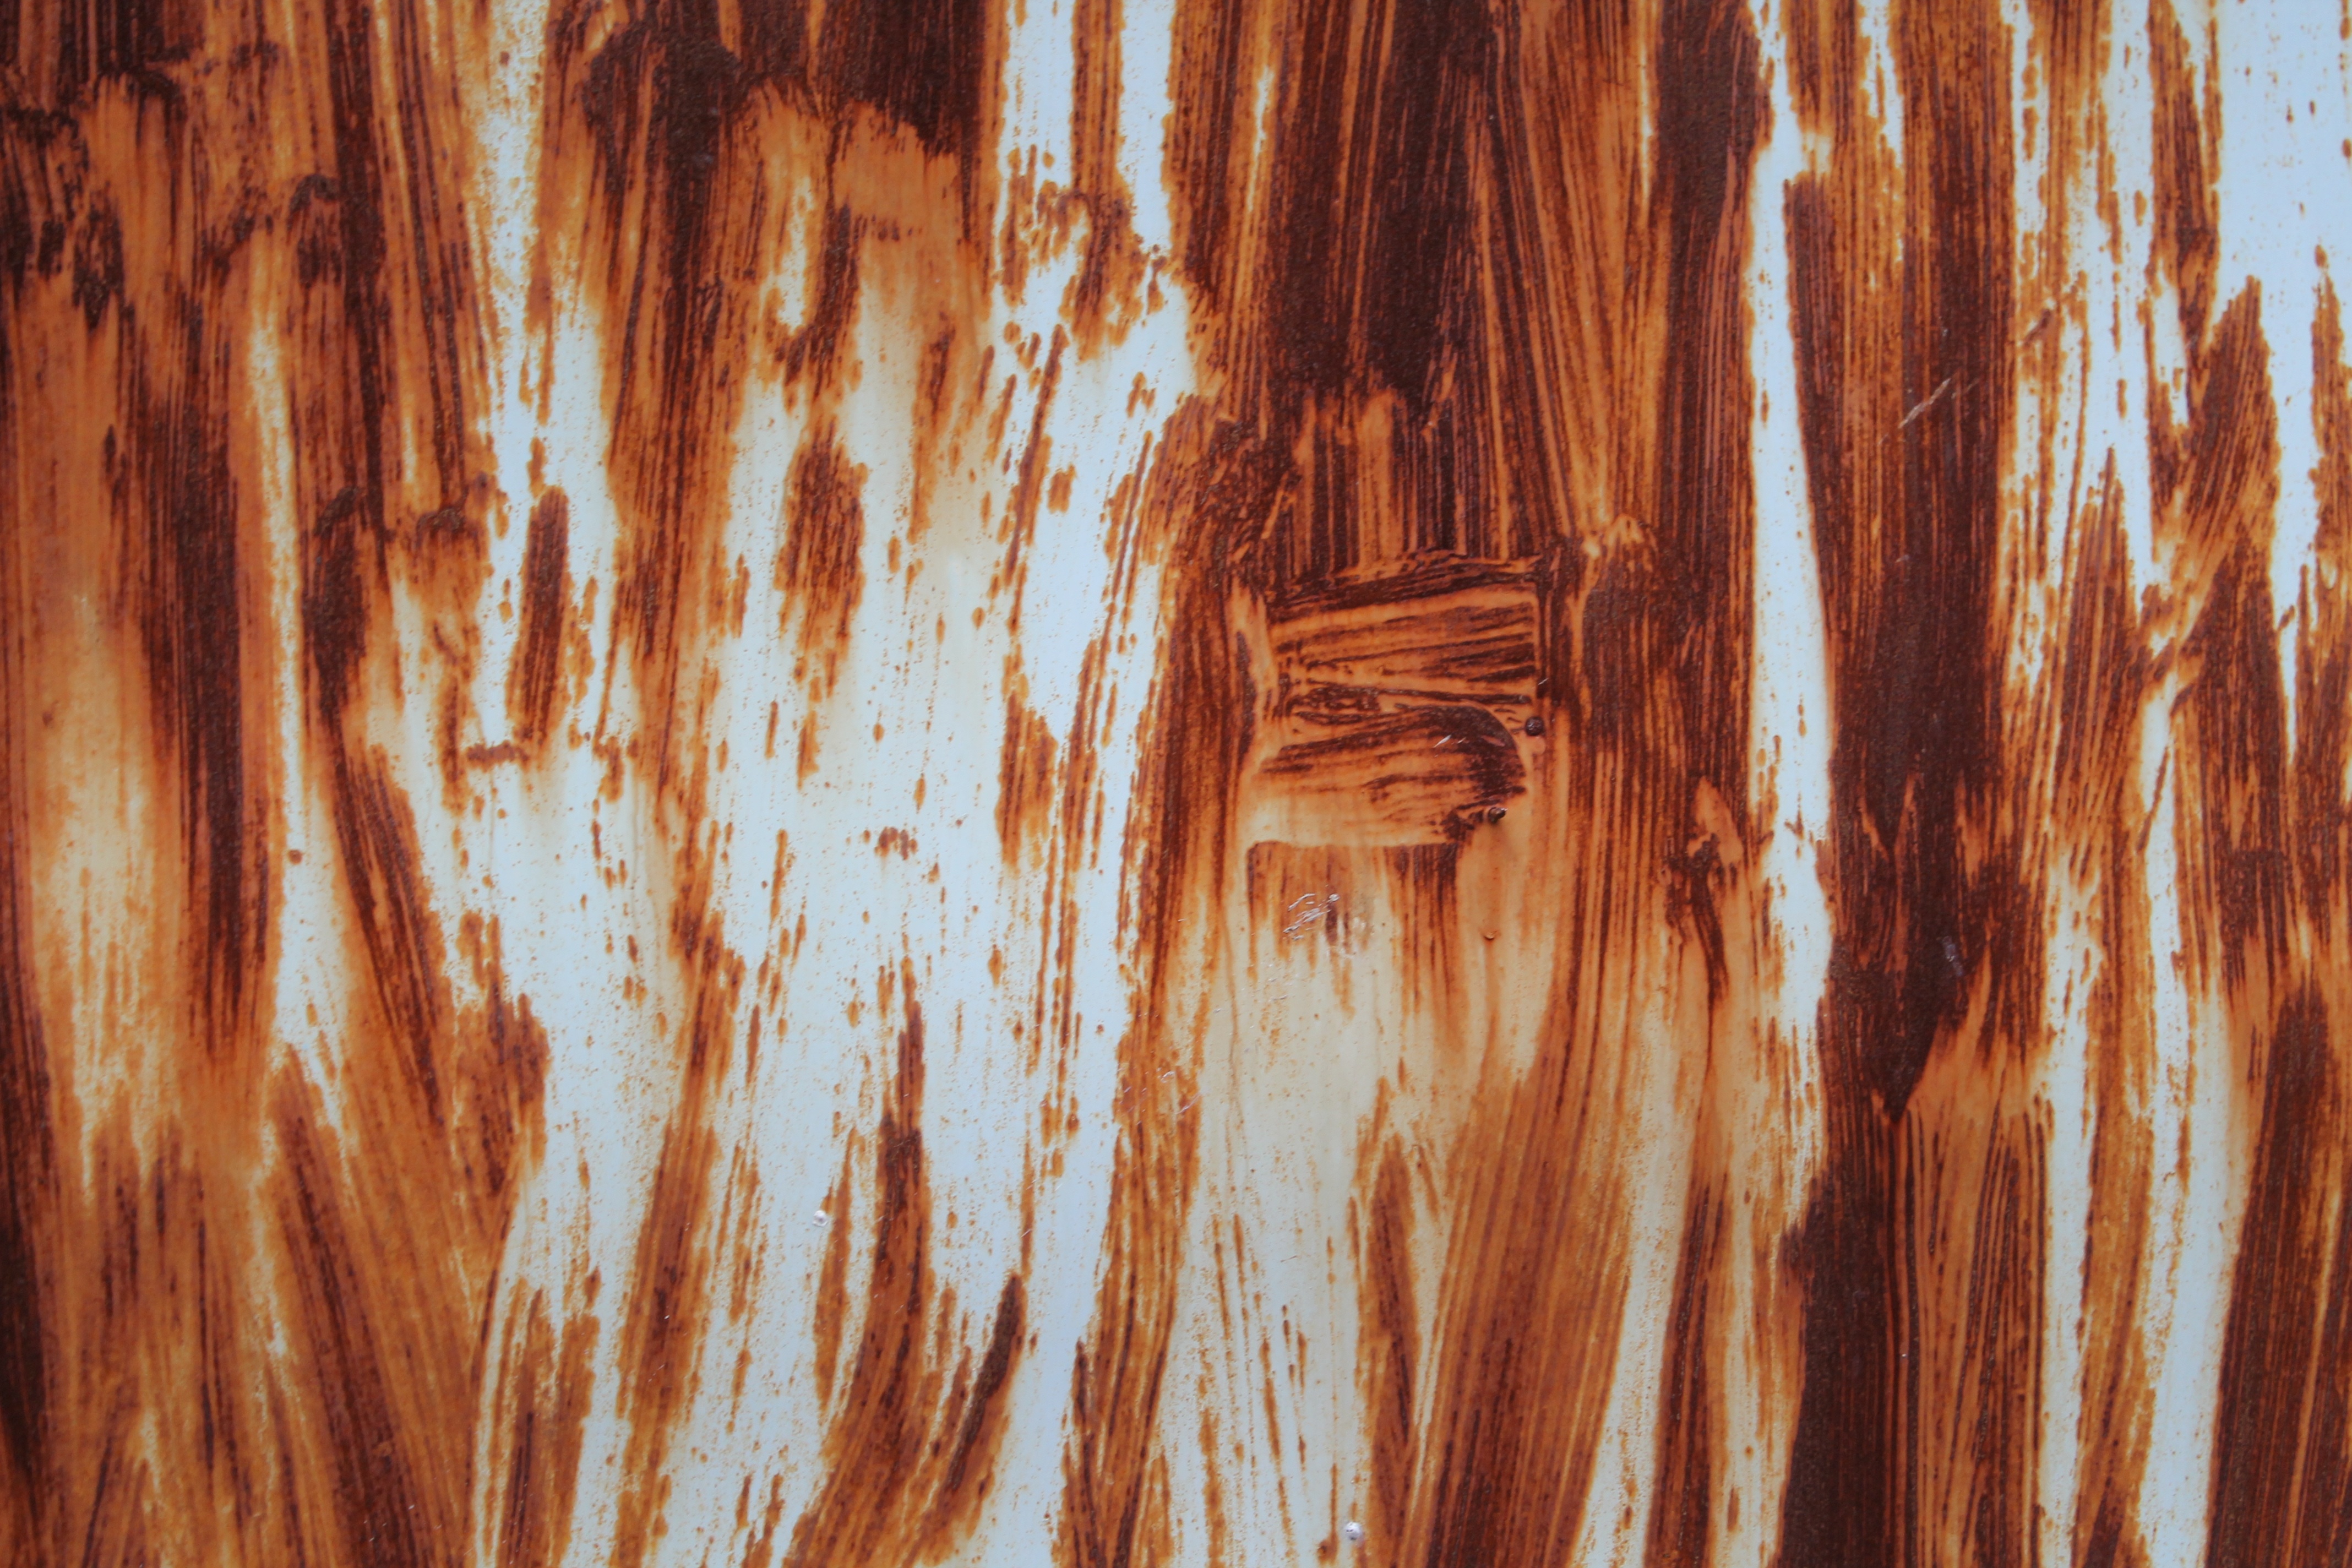
wood, sunlight, texture, floor, tool, formation, rust, metal, material, painting, design, hardwood, modern art, flooring, wood flooring, patter